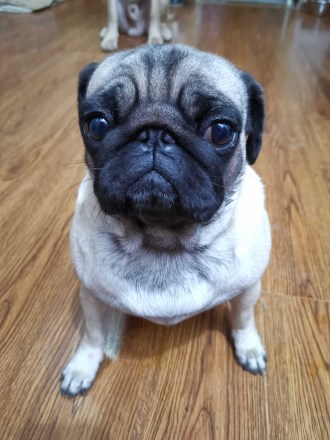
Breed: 798-n000130-pug